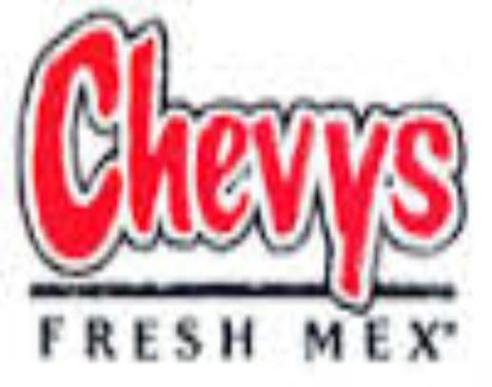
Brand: chevys fresh mex
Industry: Food